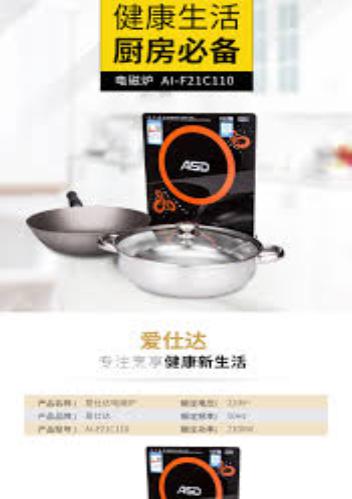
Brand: asd
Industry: Necessities